Administrative Professionals Day

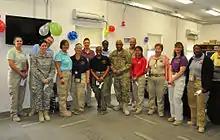
A United States Army Corps of Engineers celebration for Administrative Professionals' Day

Administrative Professionals Day (also known as Secretaries Day or Admins Day) is a day observed yearly in a small number of countries. It is not a public holiday in any of them. In some countries, it falls within Administrative Professionals Week (the last full week of April in the United States). The day recognizes the work of secretaries, administrative assistants, executive assistants, personal assistants, receptionists, client services representatives, and other administrative support professionals. Typically, administrative professionals are given cards, flowers, chocolates, and lunches.